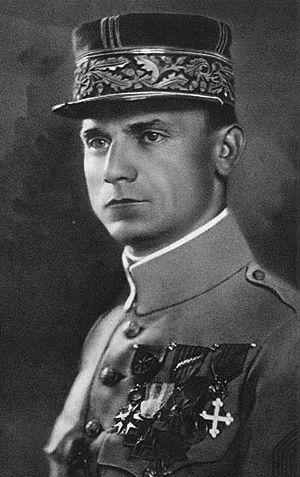
Milan Rastislav Štefánik, né le 21 juillet 1880 à Kosaras en Hongrie, sous la montagne de Bradlo, au nord de Bratislava, alors Presbourg et mort le 4 mai 1919 à Ivanka pri Dunaji en Tchécoslovaquie, est un astronome, homme politique, général et diplomate slovaque. Il fut l'un des cofondateurs de la République tchécoslovaque.
Le place du Général-Stefanik est une voie du 16ᵉ arrondissement de Paris.